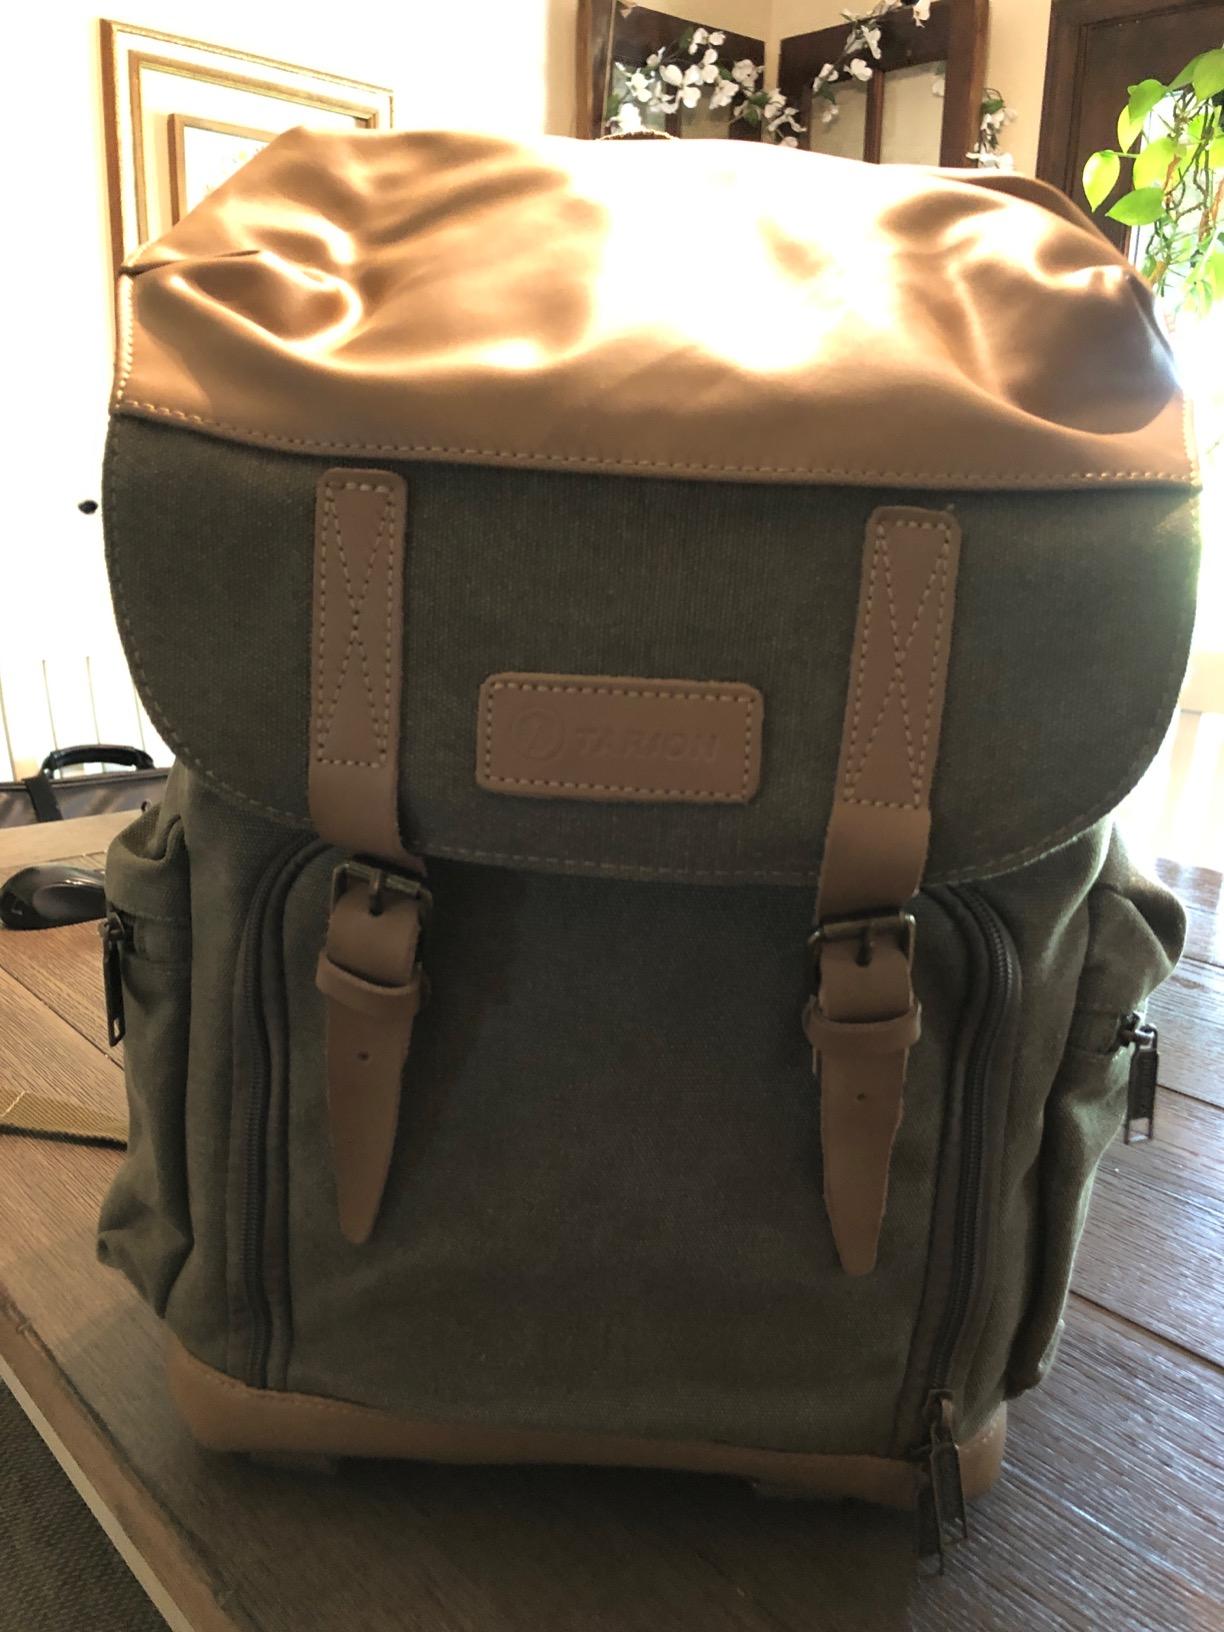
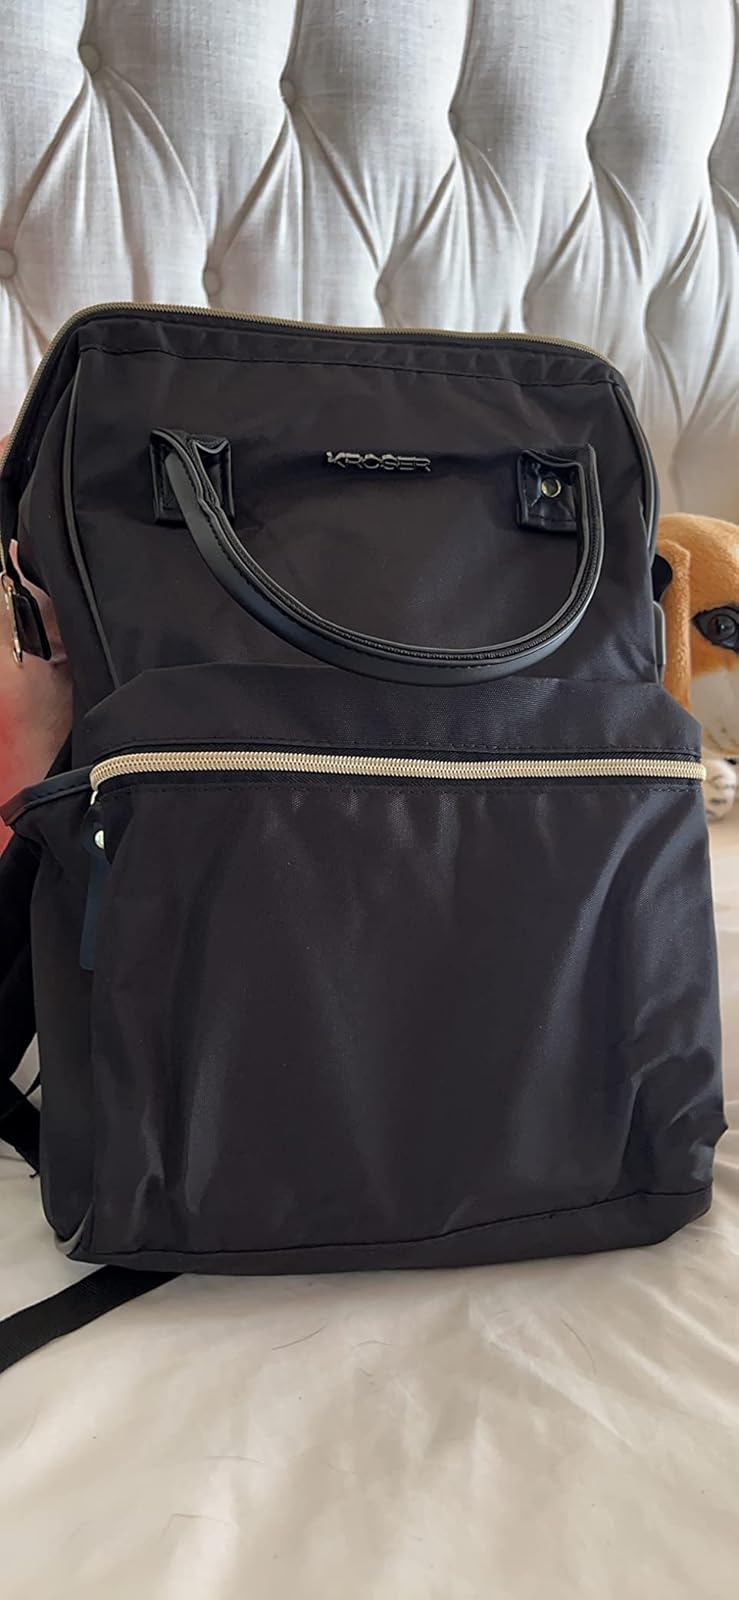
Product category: bag
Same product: no